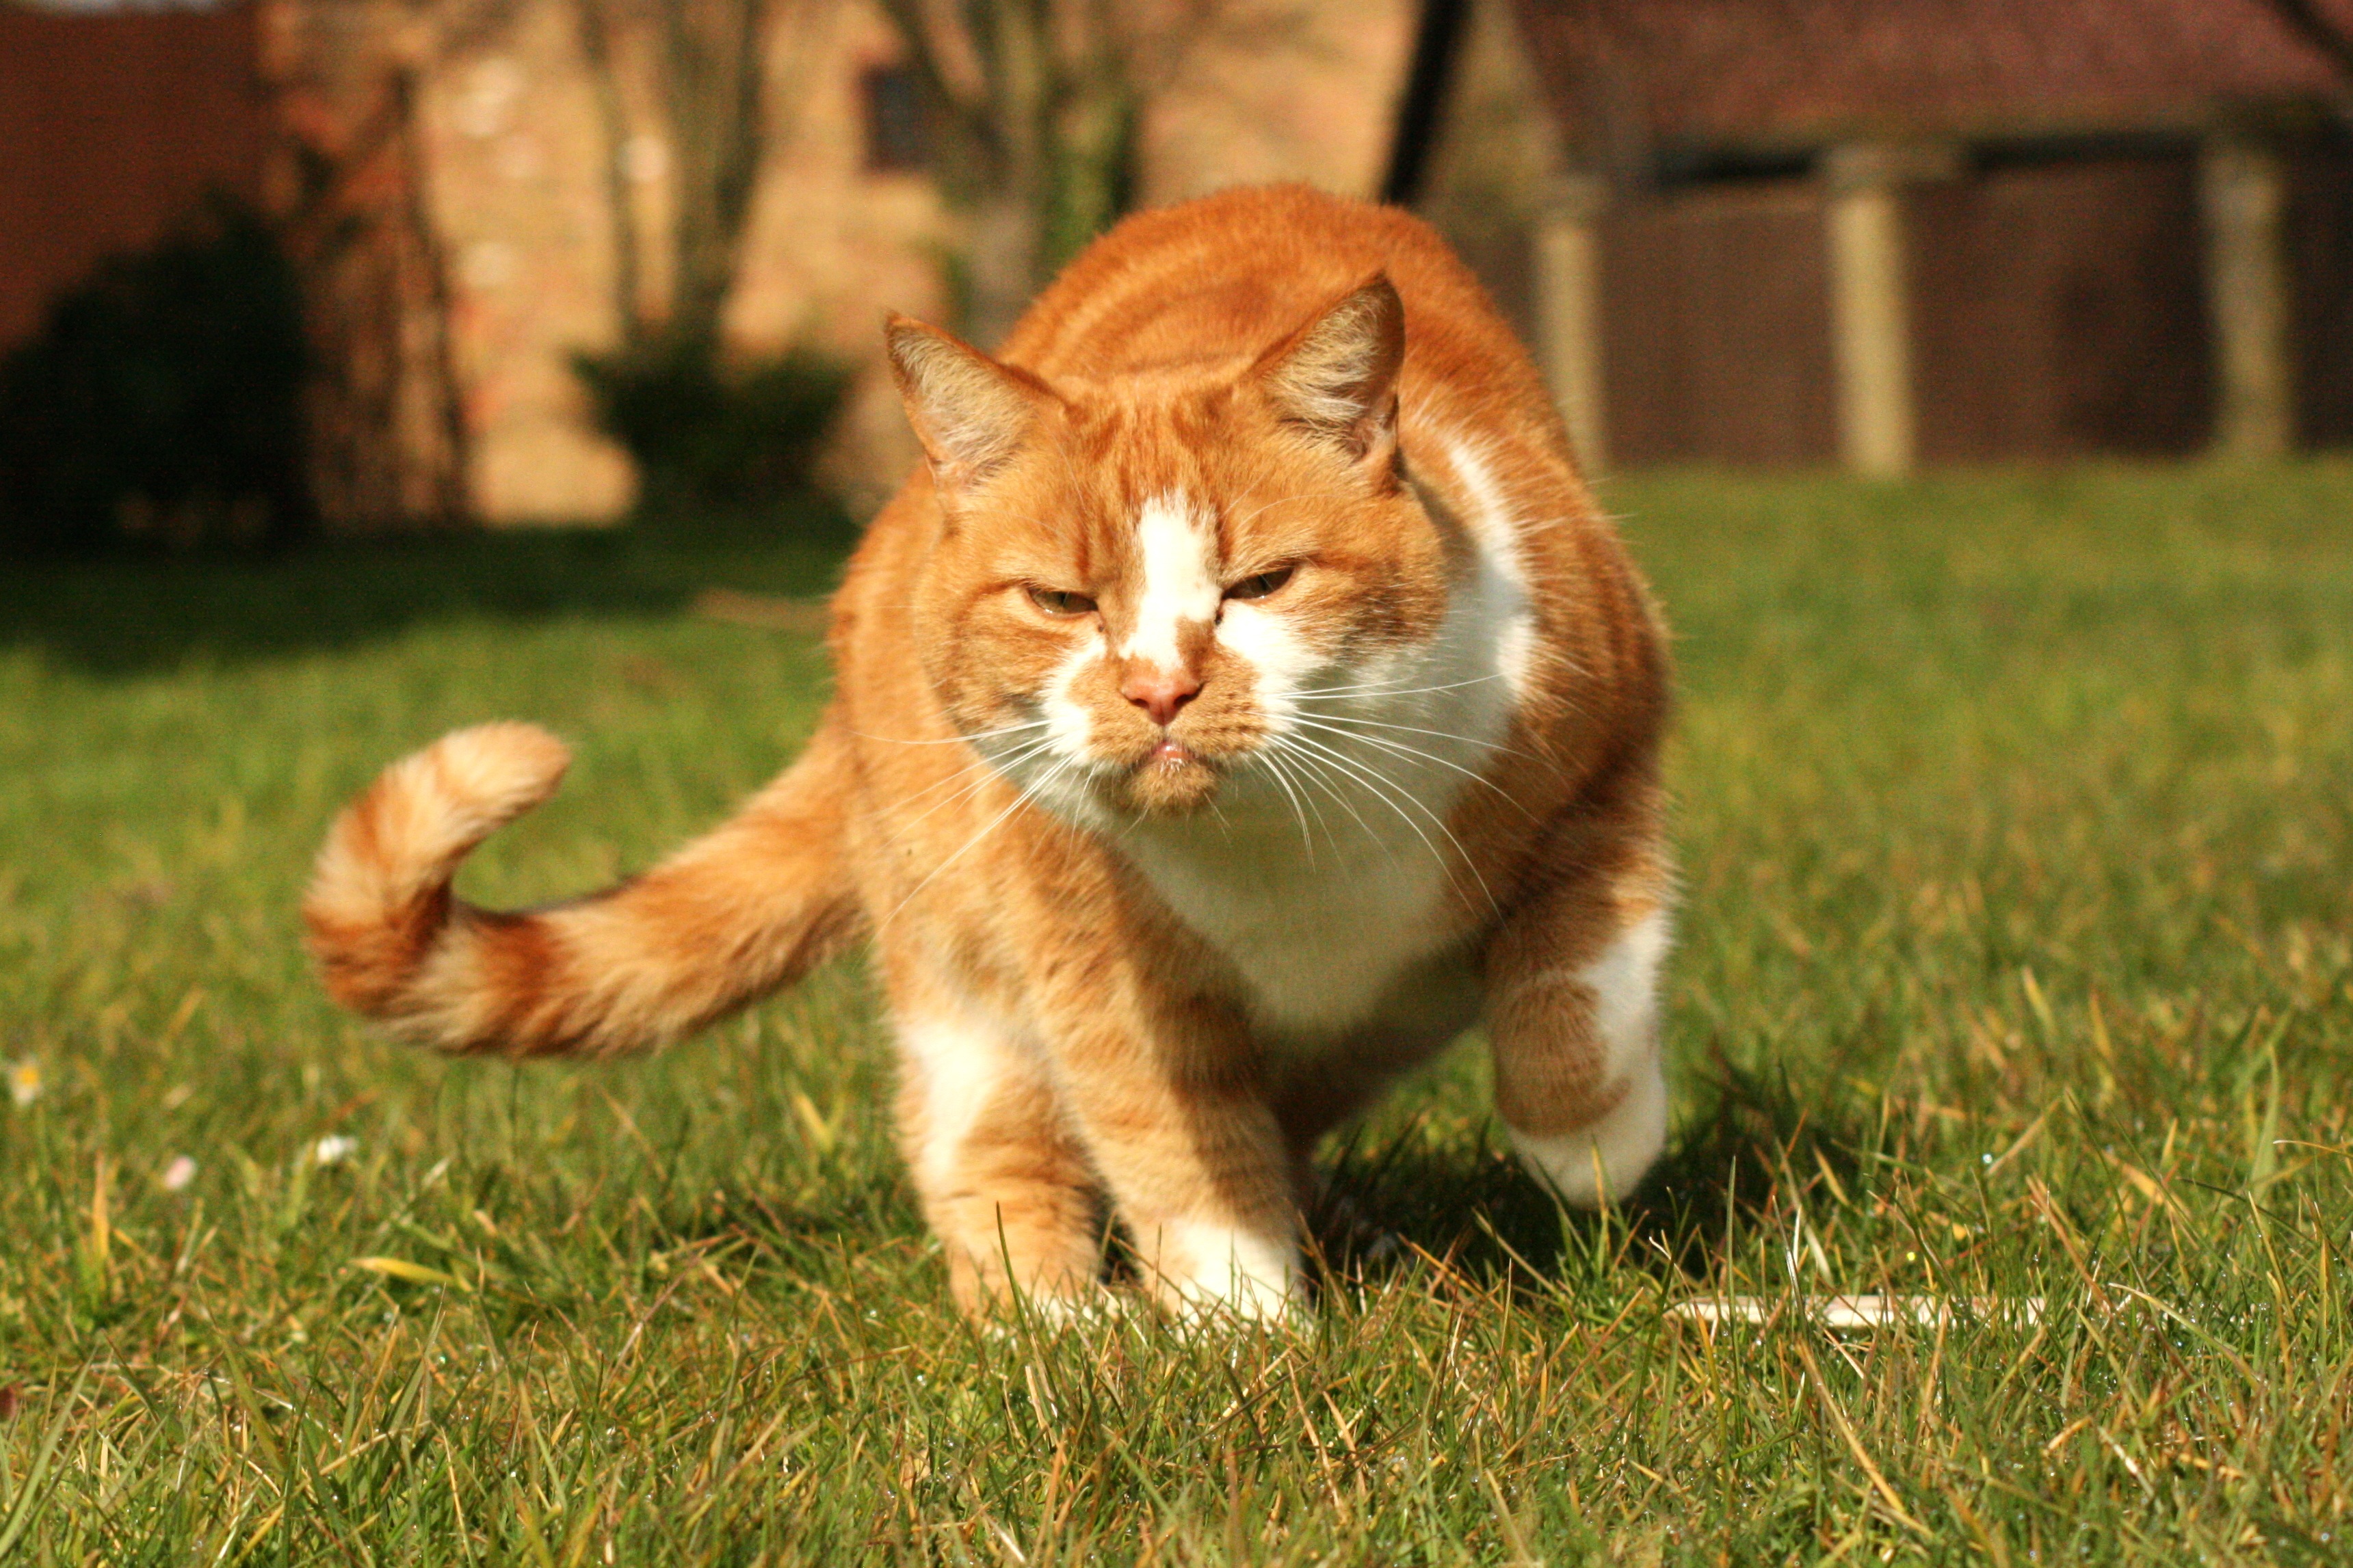
grass, animal, cute, pet, fur, portrait, cat, feline, mammal, fauna, moving, whiskers, tail, furry, vertebrate, hunt, domestic, adorable, ginger, wild cat, prowl, small to medium sized cats, cat like mammal, dog breed group